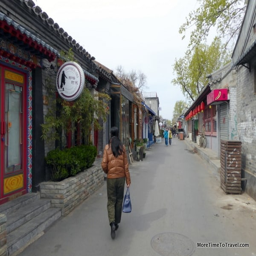
one of the more gentrified alleys withstyle shops